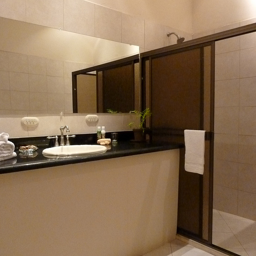
A bathroom with a floor level shower stall
A bathroom with a sink, towel rack, mirror and a shower stall.
A tidy bathroom is decorated in shades of beige and brown.
A  bathroom that has white tile floors and walls.
A picture of a clean vanity and shower.